Salman Shah (actor)

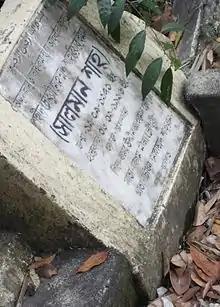
Epitaph on Shah's gravestone located in the graveyard at Shah Jalal Dargah, Sylhet

On 6 September 1996, Shah was found hanging from the ceiling of his bedroom at Eskaton, Dhaka. Police had filed a case of suicide, but the family objected to it and lodged a murder case. Business tycoon Aziz Mohammad Bhai was alleged to be involved in the murder. One Rezvi Ahmed was arrested from the house of Shah's mother, who reportedly named Bhai and Shah's wife Samira for ordering the hit. Rezvi later disavowed his confession. On 24 February 2020, the Police Bureau of Investigation completed its investigation and reported that Salman Shah had killed himself due to a family dispute over his affair with one of the most popular silver screen actresses at the time, actress Shabnur.